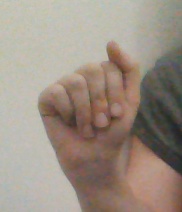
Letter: saad